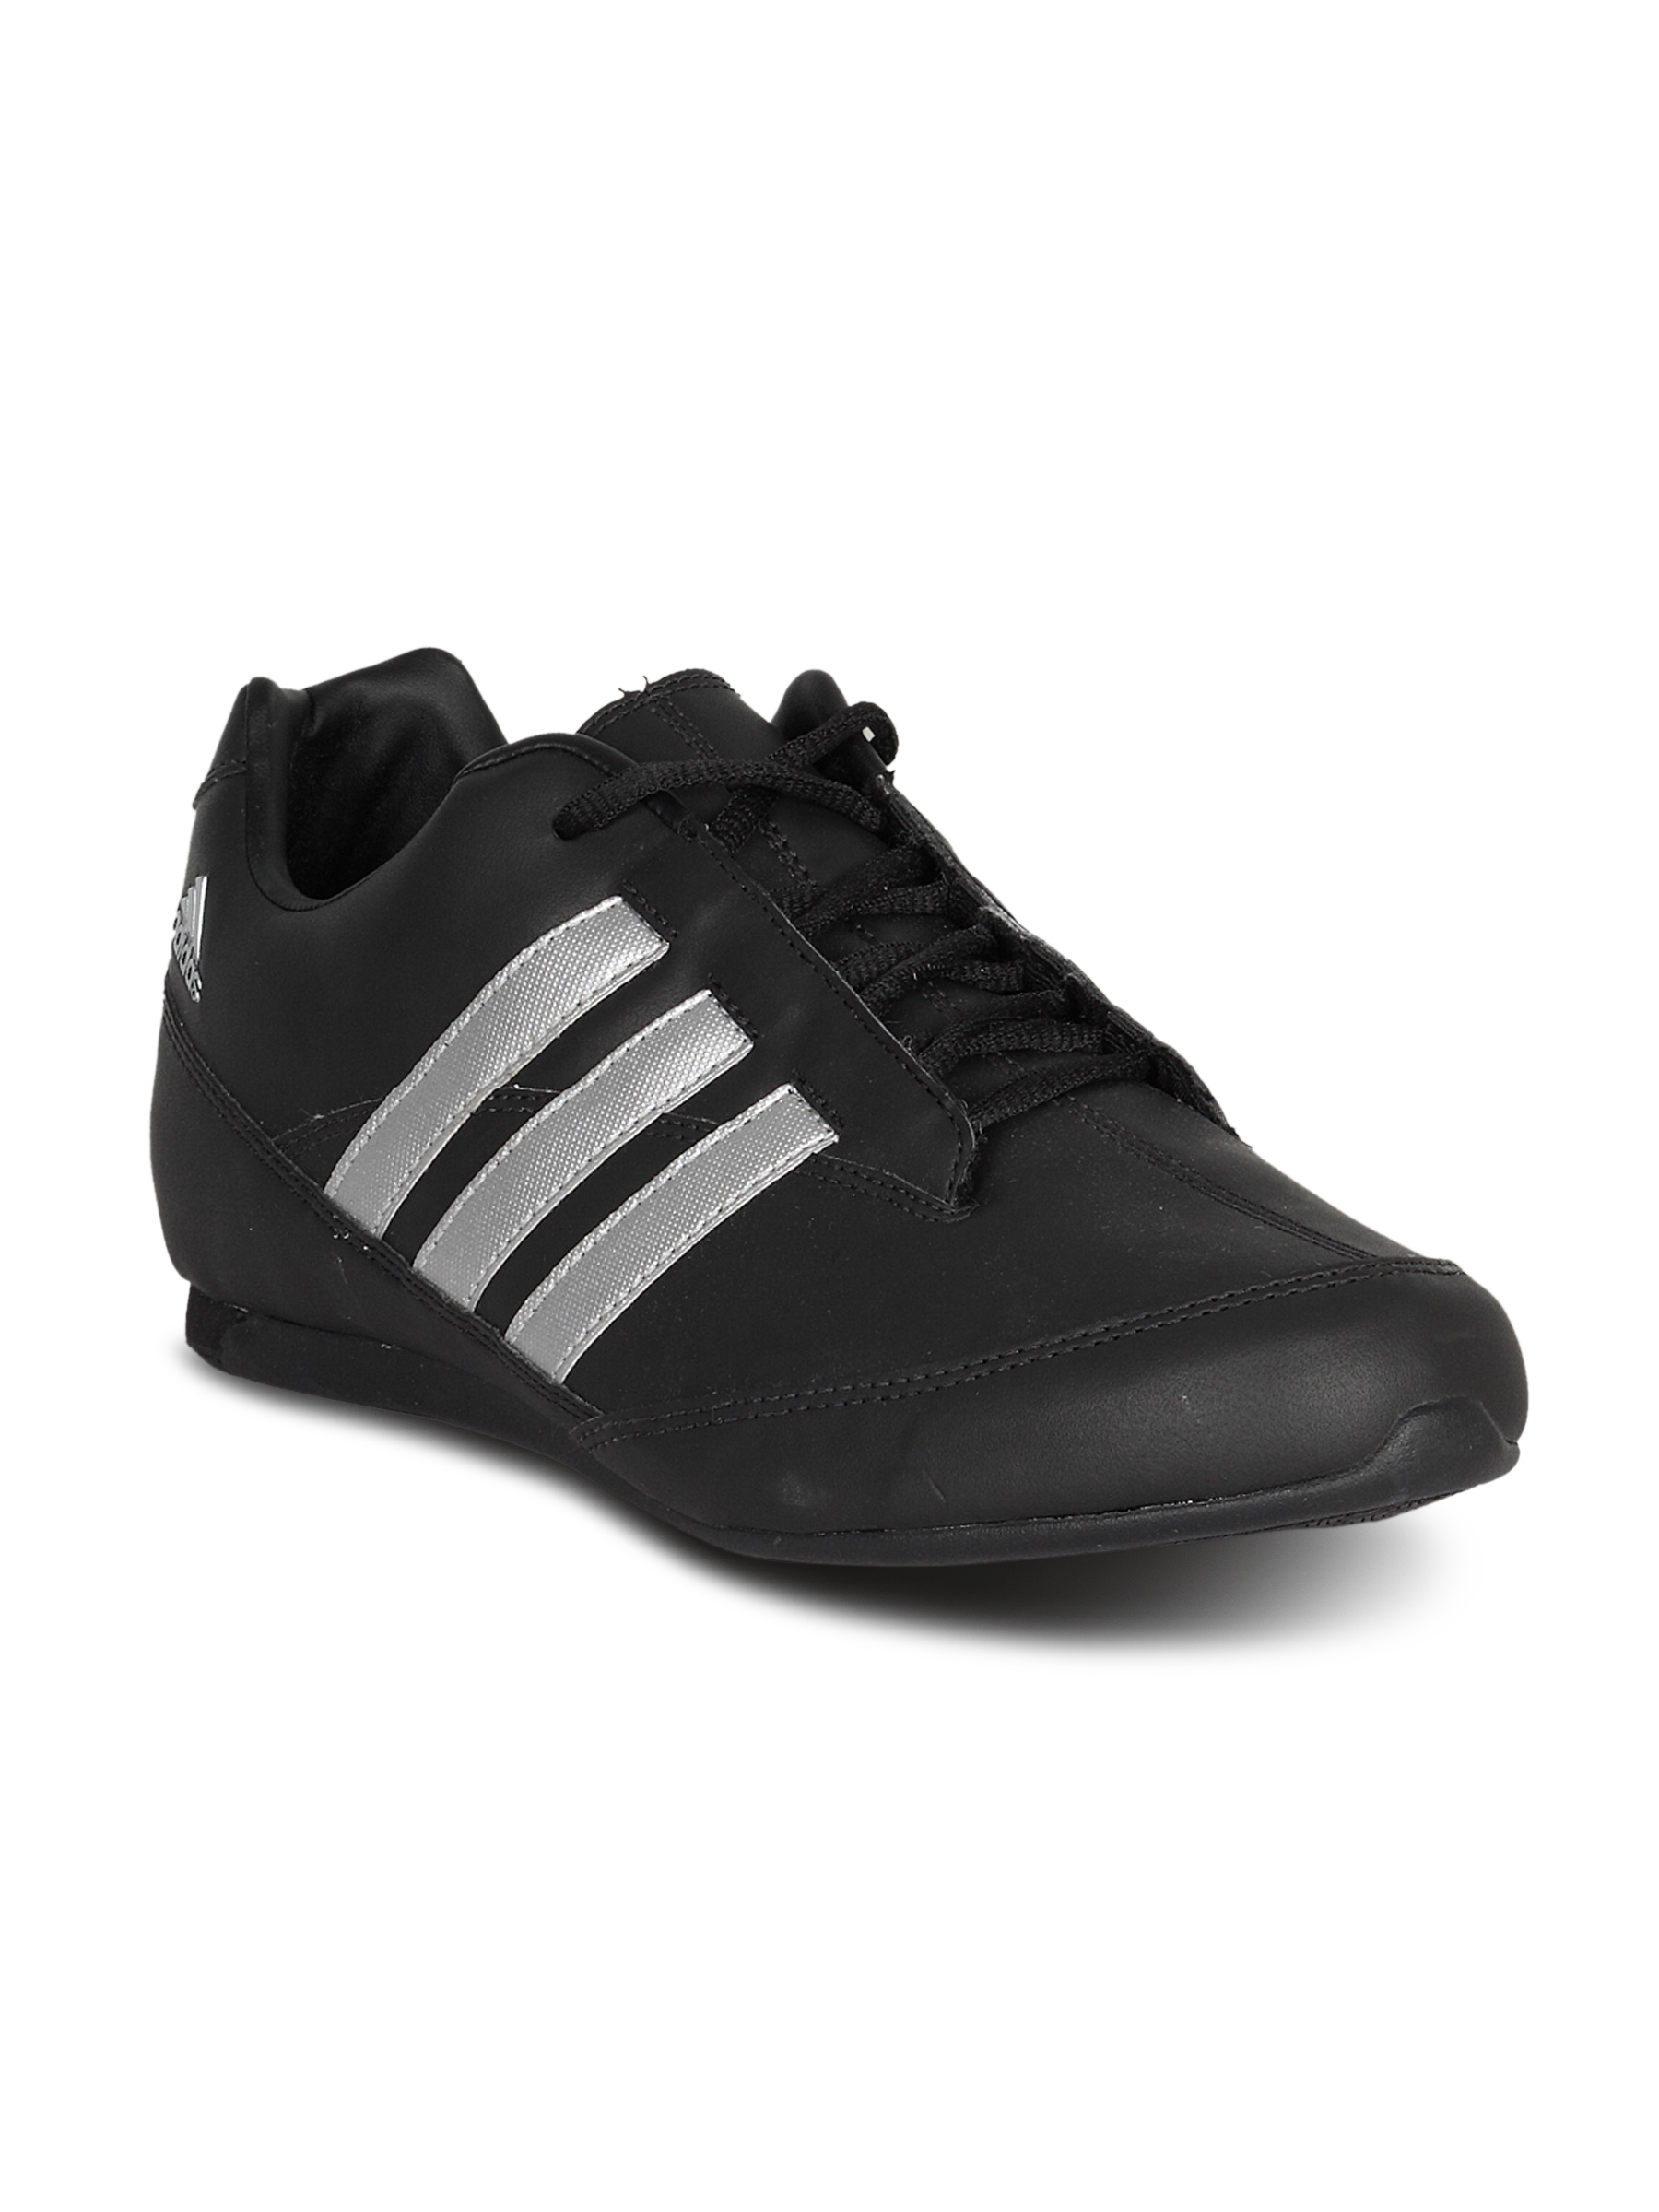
ADIDAS Men's Adi Stylite Low Black Silver Shoe
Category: Footwear / Shoes / Sports Shoes
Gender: Men
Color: Black
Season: Summer 2011
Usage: Sports